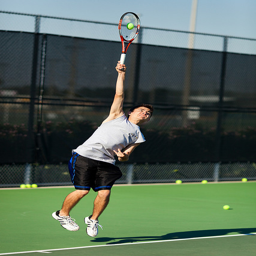
a tennis player stretching to hit a serve
A man is leaping in the air, serving a tennis ball.
A boy in black shorts jumps and holds his tennis racket in the air.
A man hitting a tennis shot on the court.
A person hitting a tennis ball with a tennis racquet.